Aaron Motsoaledi

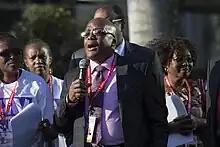
Motsoaledi at a Treatment Action Campaign rally in Durban during the 21st International AIDS Conference, July 2016

In the 2009 general election, Motsoaledi did not seek re-election to the Limpopo Provincial Legislature but instead won a seat in the National Assembly, the lower house of the South African Parliament. After the election, he was appointed to succeed Barbara Hogan as Minister of Health in the cabinet of newly elected President Jacob Zuma. His appointment was viewed as surprising, given that he was a relative "unknown" in national politics. However, he went on to hold the office for the next decade.